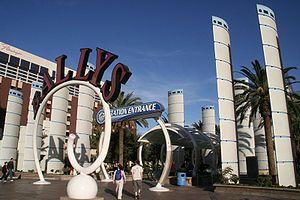
Bally Entertainment Corporation est une entreprise américaine fondée en 1931 qui exerce son activité dans la fabrication de flippers. Dès 1932, Lion est renommée Bally Manufacturing Corporation. L'entreprise s'est diversifiée par la suite pour rentrer dans l'industrie des machines à sous, des jeux vidéo, et dans le domaine des casinos, des clubs de santé et des parcs à thèmes. En 1992, l'entreprise est rebaptisée Bally Entertainment. L'entreprise a été rachetée par le groupe Hilton Hotels en 1995. Le nom de la marque « Bally » est encore utilisé par plusieurs entreprises liées à Bally Manufacturing antérieurement au rachat, notamment Bally Technologies.